Miami Rhapsody

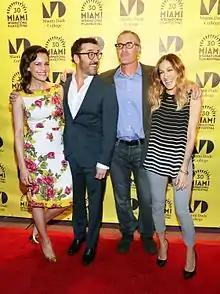
Carla Gugino, Jeremy Piven, David Frankel, and Sarah Jessica Parker at a screening of the film at the 30th Anniversary Celebration of the Miami International Film Festival in 2013

On Rotten Tomatoes, the film has an approval rating of 45% based on reviews from 20 critics, with an average rating of 6.2/10. The website's critics consensus reads: ""Miami Rhapsody" has a handful of laughs, but wears its influences so heavily that it can't help but suffer by comparison."